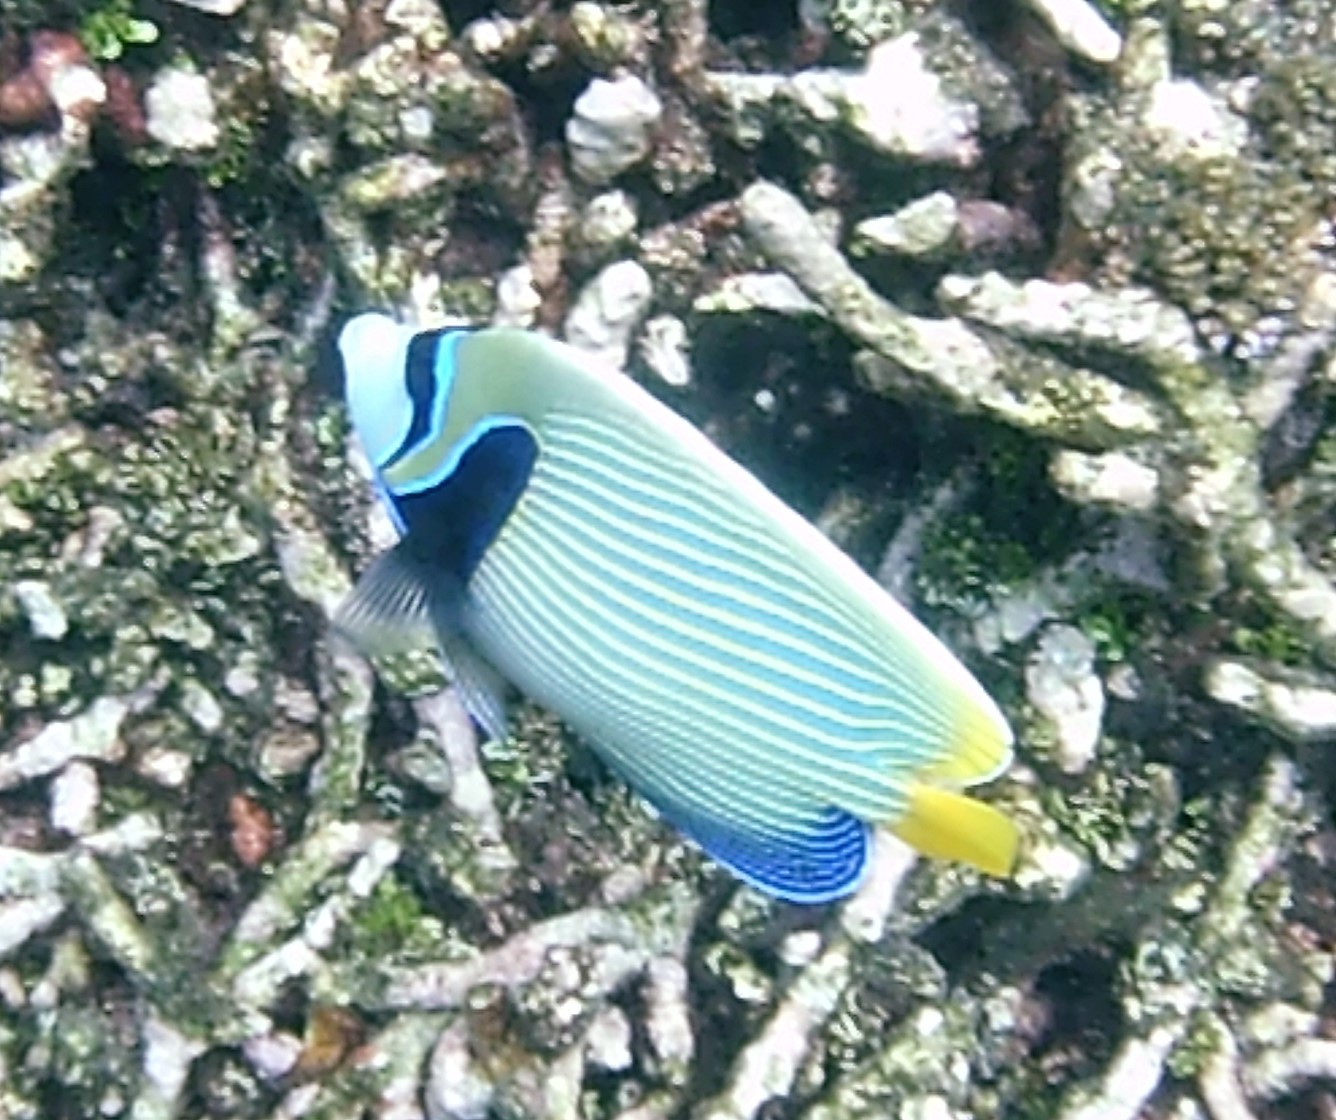
Pomacanthus imperator (Emperor Angelfish)